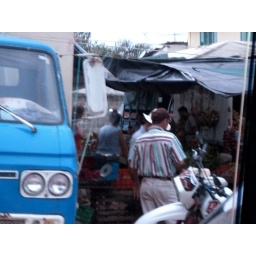
A fruit market in the town.